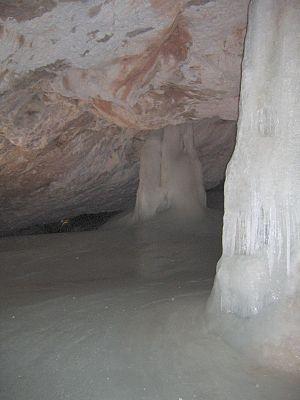
La grotte de glace de Dobšiná est une grotte de glace située près de Dobšiná en Slovaquie. C'est la plus grande grotte remplie de glace du pays. Découverte en 1870 et accessible au public depuis 1881, sa température moyenne annuelle est de −1 °C.